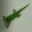
Label: lizard